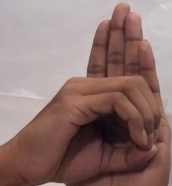
ASL sign: 0